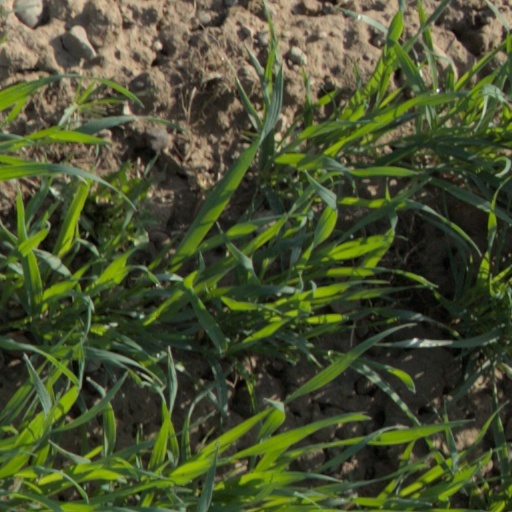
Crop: wheat